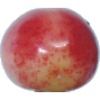
Label: cherry_rainier